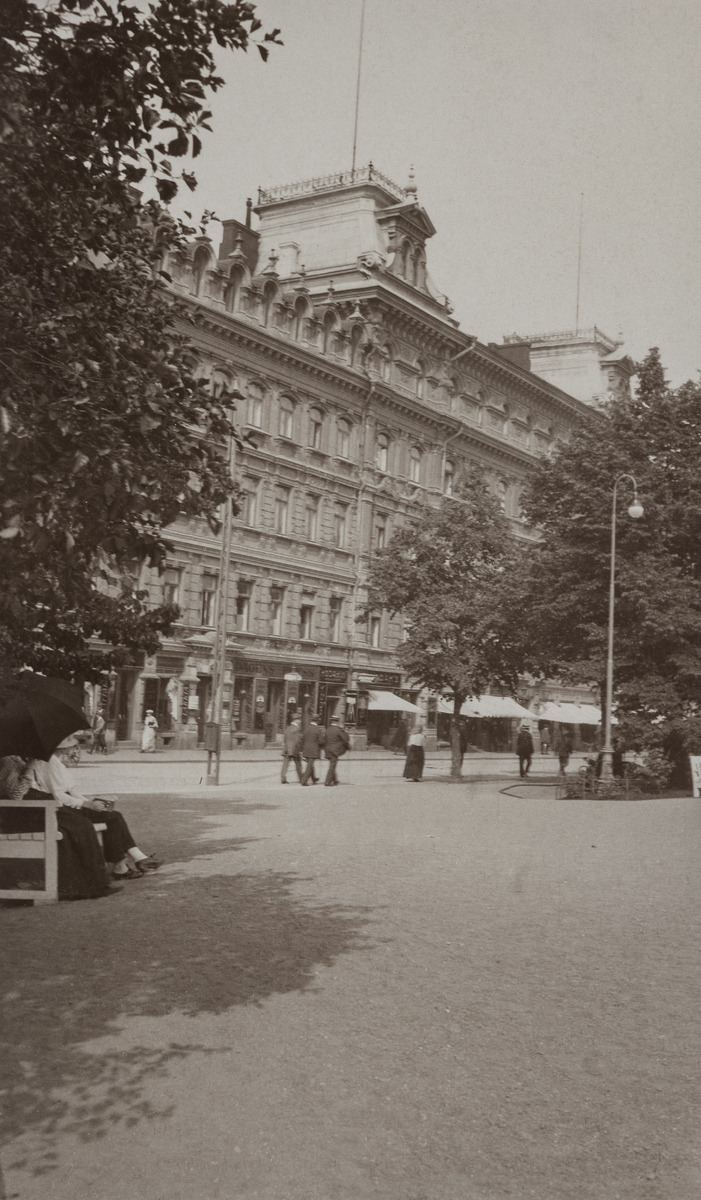
Pohjoisesplanadi 25 - 27 eli ns
sisällön kuvaus: Pohjoisesplanadi 25 - 27 eli ns. Grönqvistin talo Runebergin esplanadilta nähtynä. mustavalkoinen
Ajankohta: kuvausaika 1910 -luku
Paikka: Suomi, Uusimaa, Helsinki, Kluuvi Helsinki, Pohjoisesplanadi 25
Aiheet: liikerakennukset, arkkitehtuuri, lyhdyt, jalankulkijat, kadut, puistot, puut